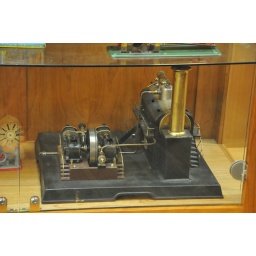
On display in the library building